Architecture of Zimbabwe

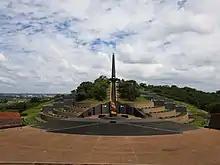

The Harare International Airport's new terminal is different from the airport's other terminals. It was built during the postmodernist era, inspired by the decorative designs found in Great Zimbabwe. The government had the clear intention of creating a unique Zimbabwean-style structure when constructing the terminal building. This was intended to promote Zimbabwe's economy by boosting the travel industry and marketing Zimbabwe to other countries.